Light-emitting diode therapy

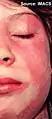
Side effects such as urticaria can happen after LED therapy

The cancerous skin lesions refer to damaged cutaneous tissues with risks of further developing into skin cell carcinoma. Skin carcinoma, or skin cancer, is very common in sun-radiation-abundant areas. The over-exposure to sunlight is the most prevalent cause that leads to Actinic keratosis (AK), a common cancerous cutaneous lesion.